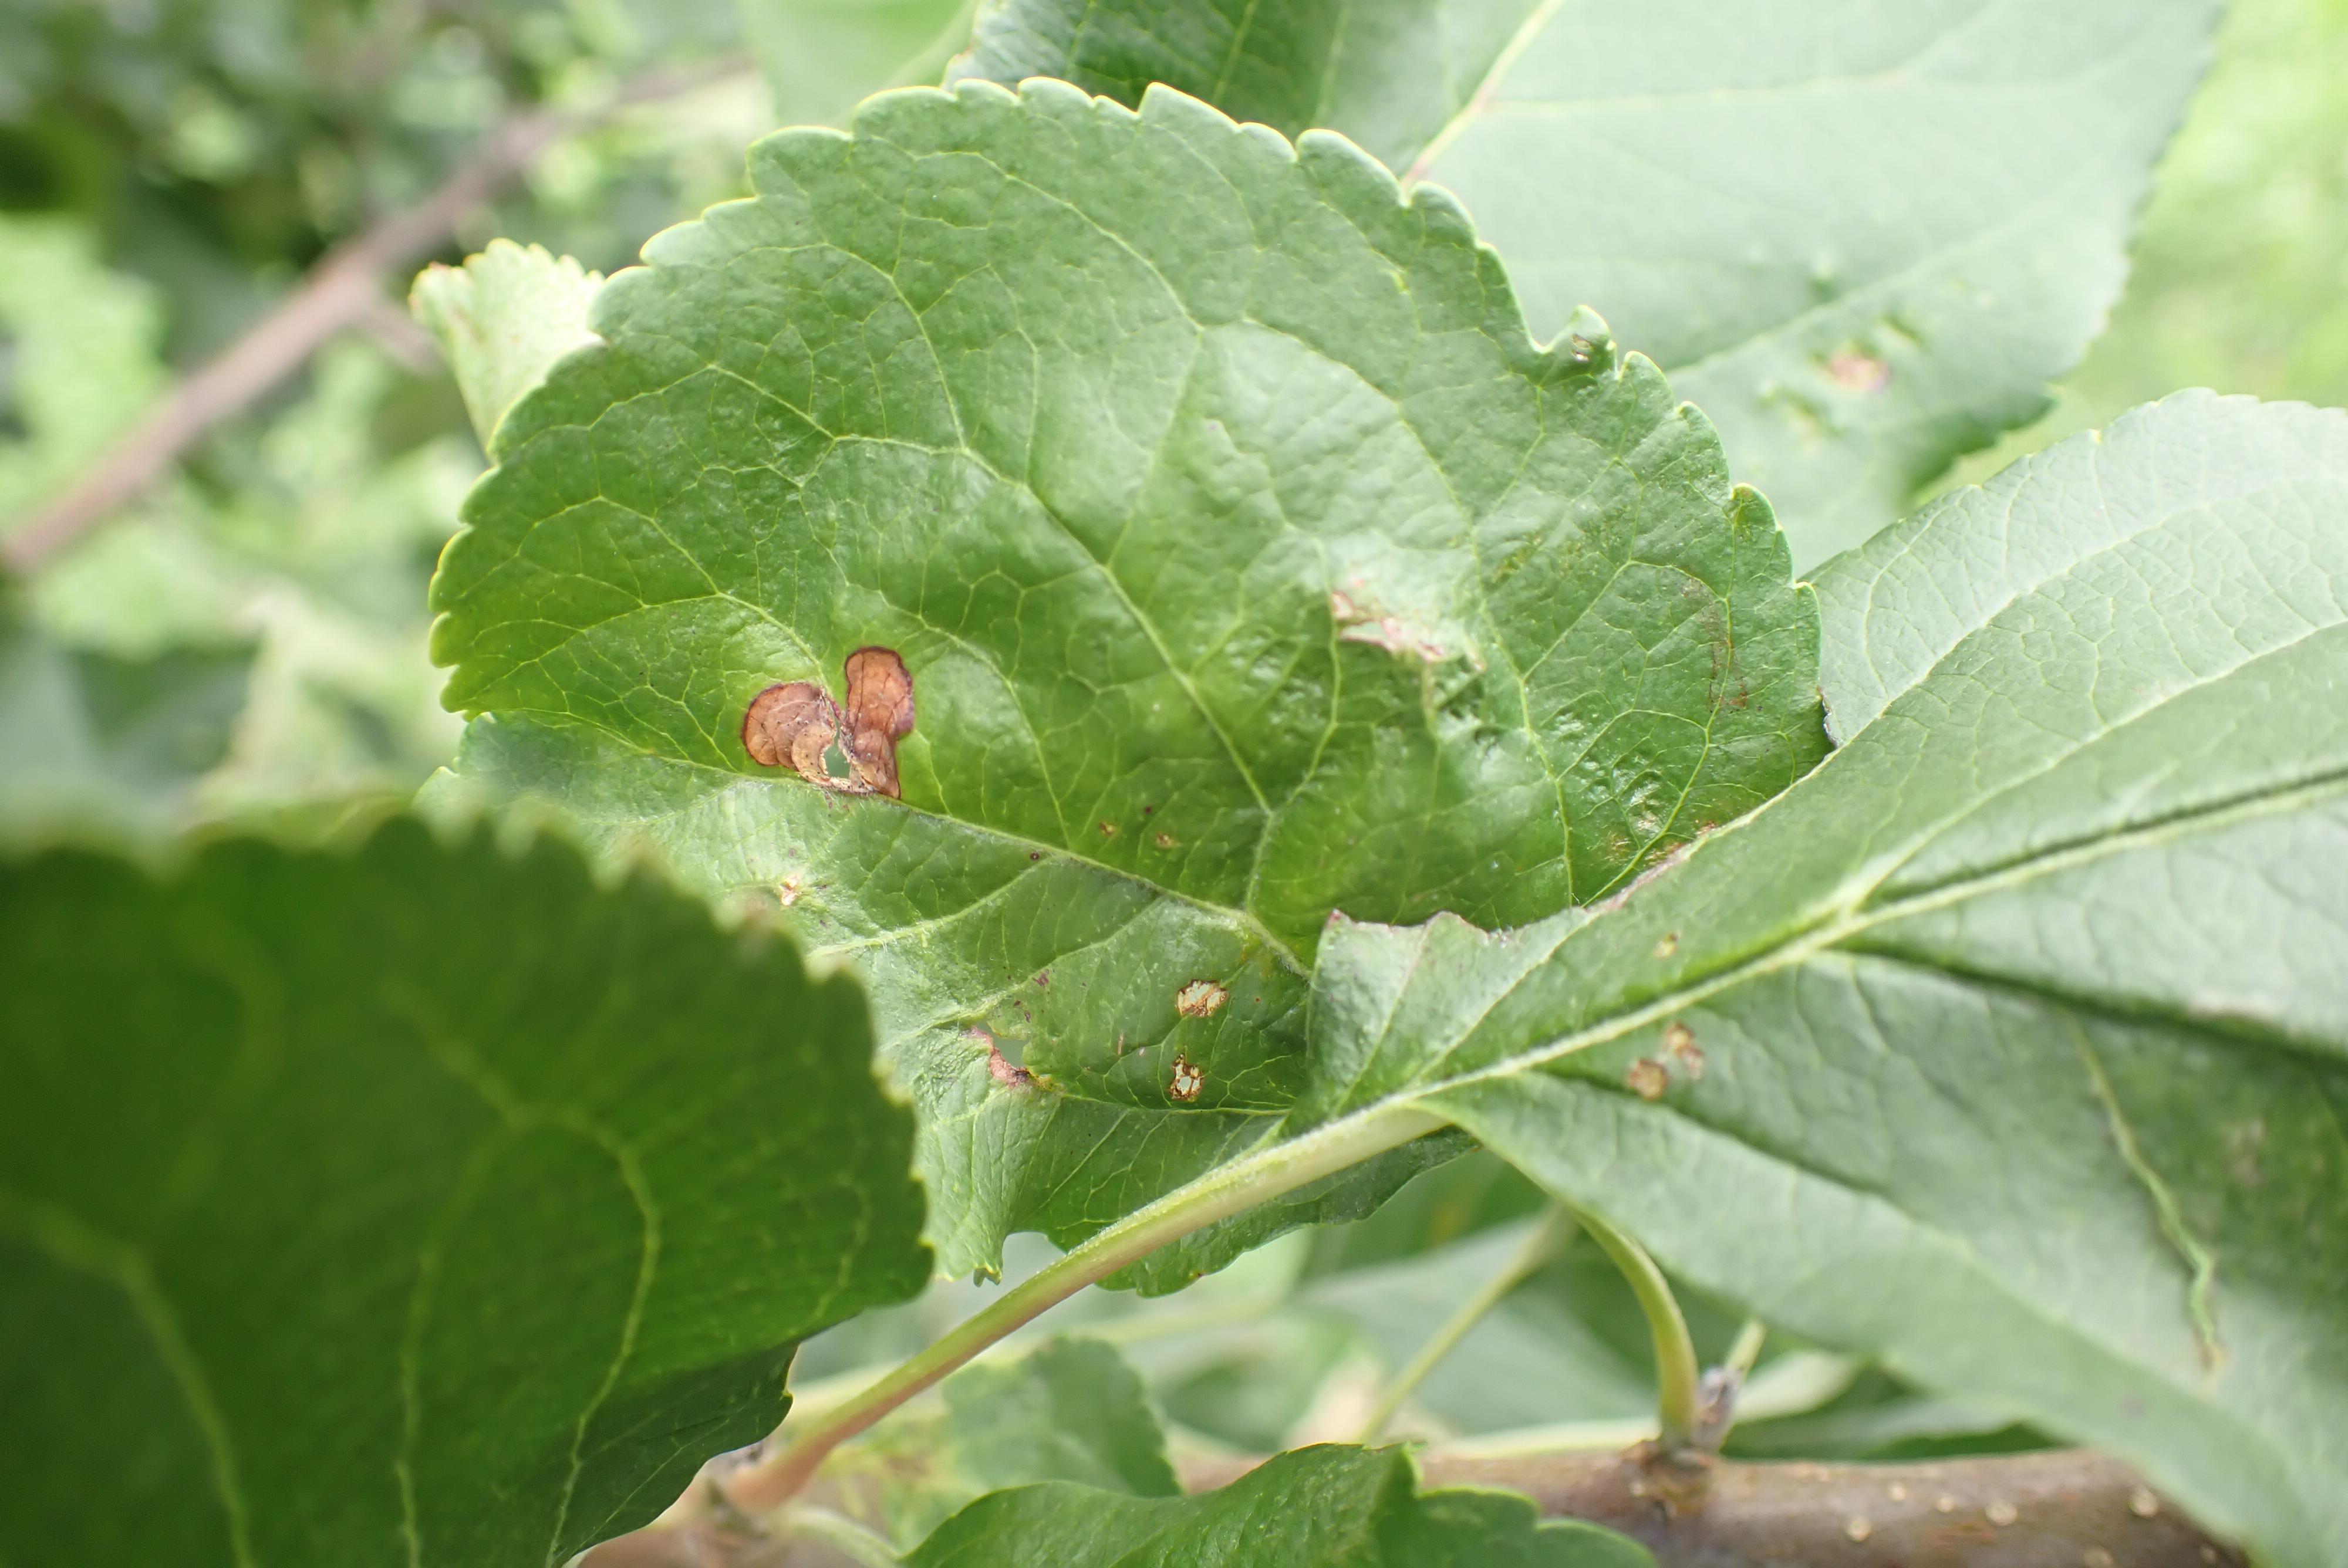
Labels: frog_eye_leaf_spot